Lincoln Mark series

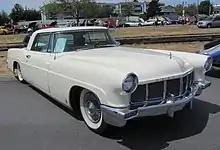
1956 Continental Mark II

From the 1956 model year, Ford Motor Company and its Lincoln division introduced the Continental Mark II as the inaugural offering of their new flagship "Continental" Division. A two-door personal luxury car, the Mark II was developed as the successor model line for the 1939–1948 Lincoln Continental. Largely "hand-assembled," the $10,000 (US$ in dollars) model line was the most expensive American vehicle sold in 1956, competing against Chrysler's new for 1955 Imperial top marque – matching even Rolls-Royce in price (or "two" new Cadillacs). Air conditioning was the only optional extra.